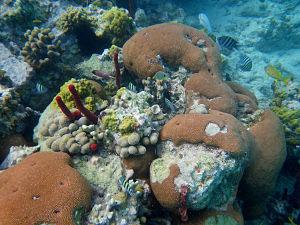
Les Siderastreidae constituent une famille de scléractiniaires.